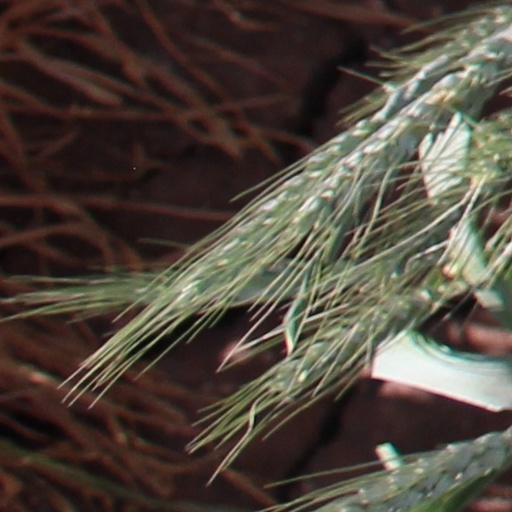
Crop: wheat